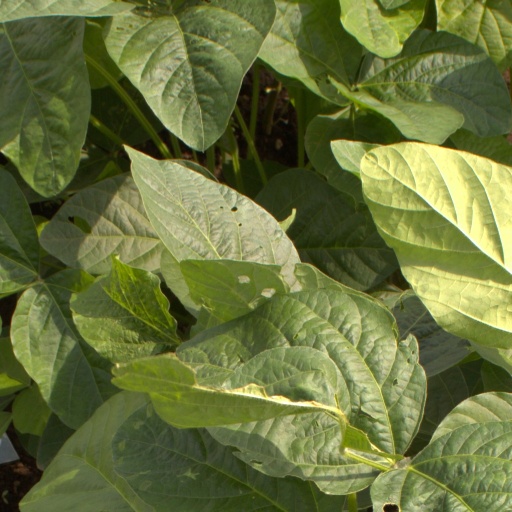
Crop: soybean